Hopscotch (programming language)

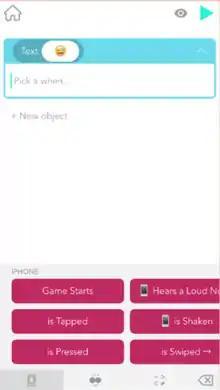
Hopscotch iPhone editor

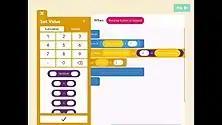
Hopscotch iPad editor

The Hopscotch app uses a block-based programming UI. Most code blocks can have numeric, text, or math inputs, allowing for both static and dynamic outputs. The editor work area is based on a grid divided into X and Y coordinates.